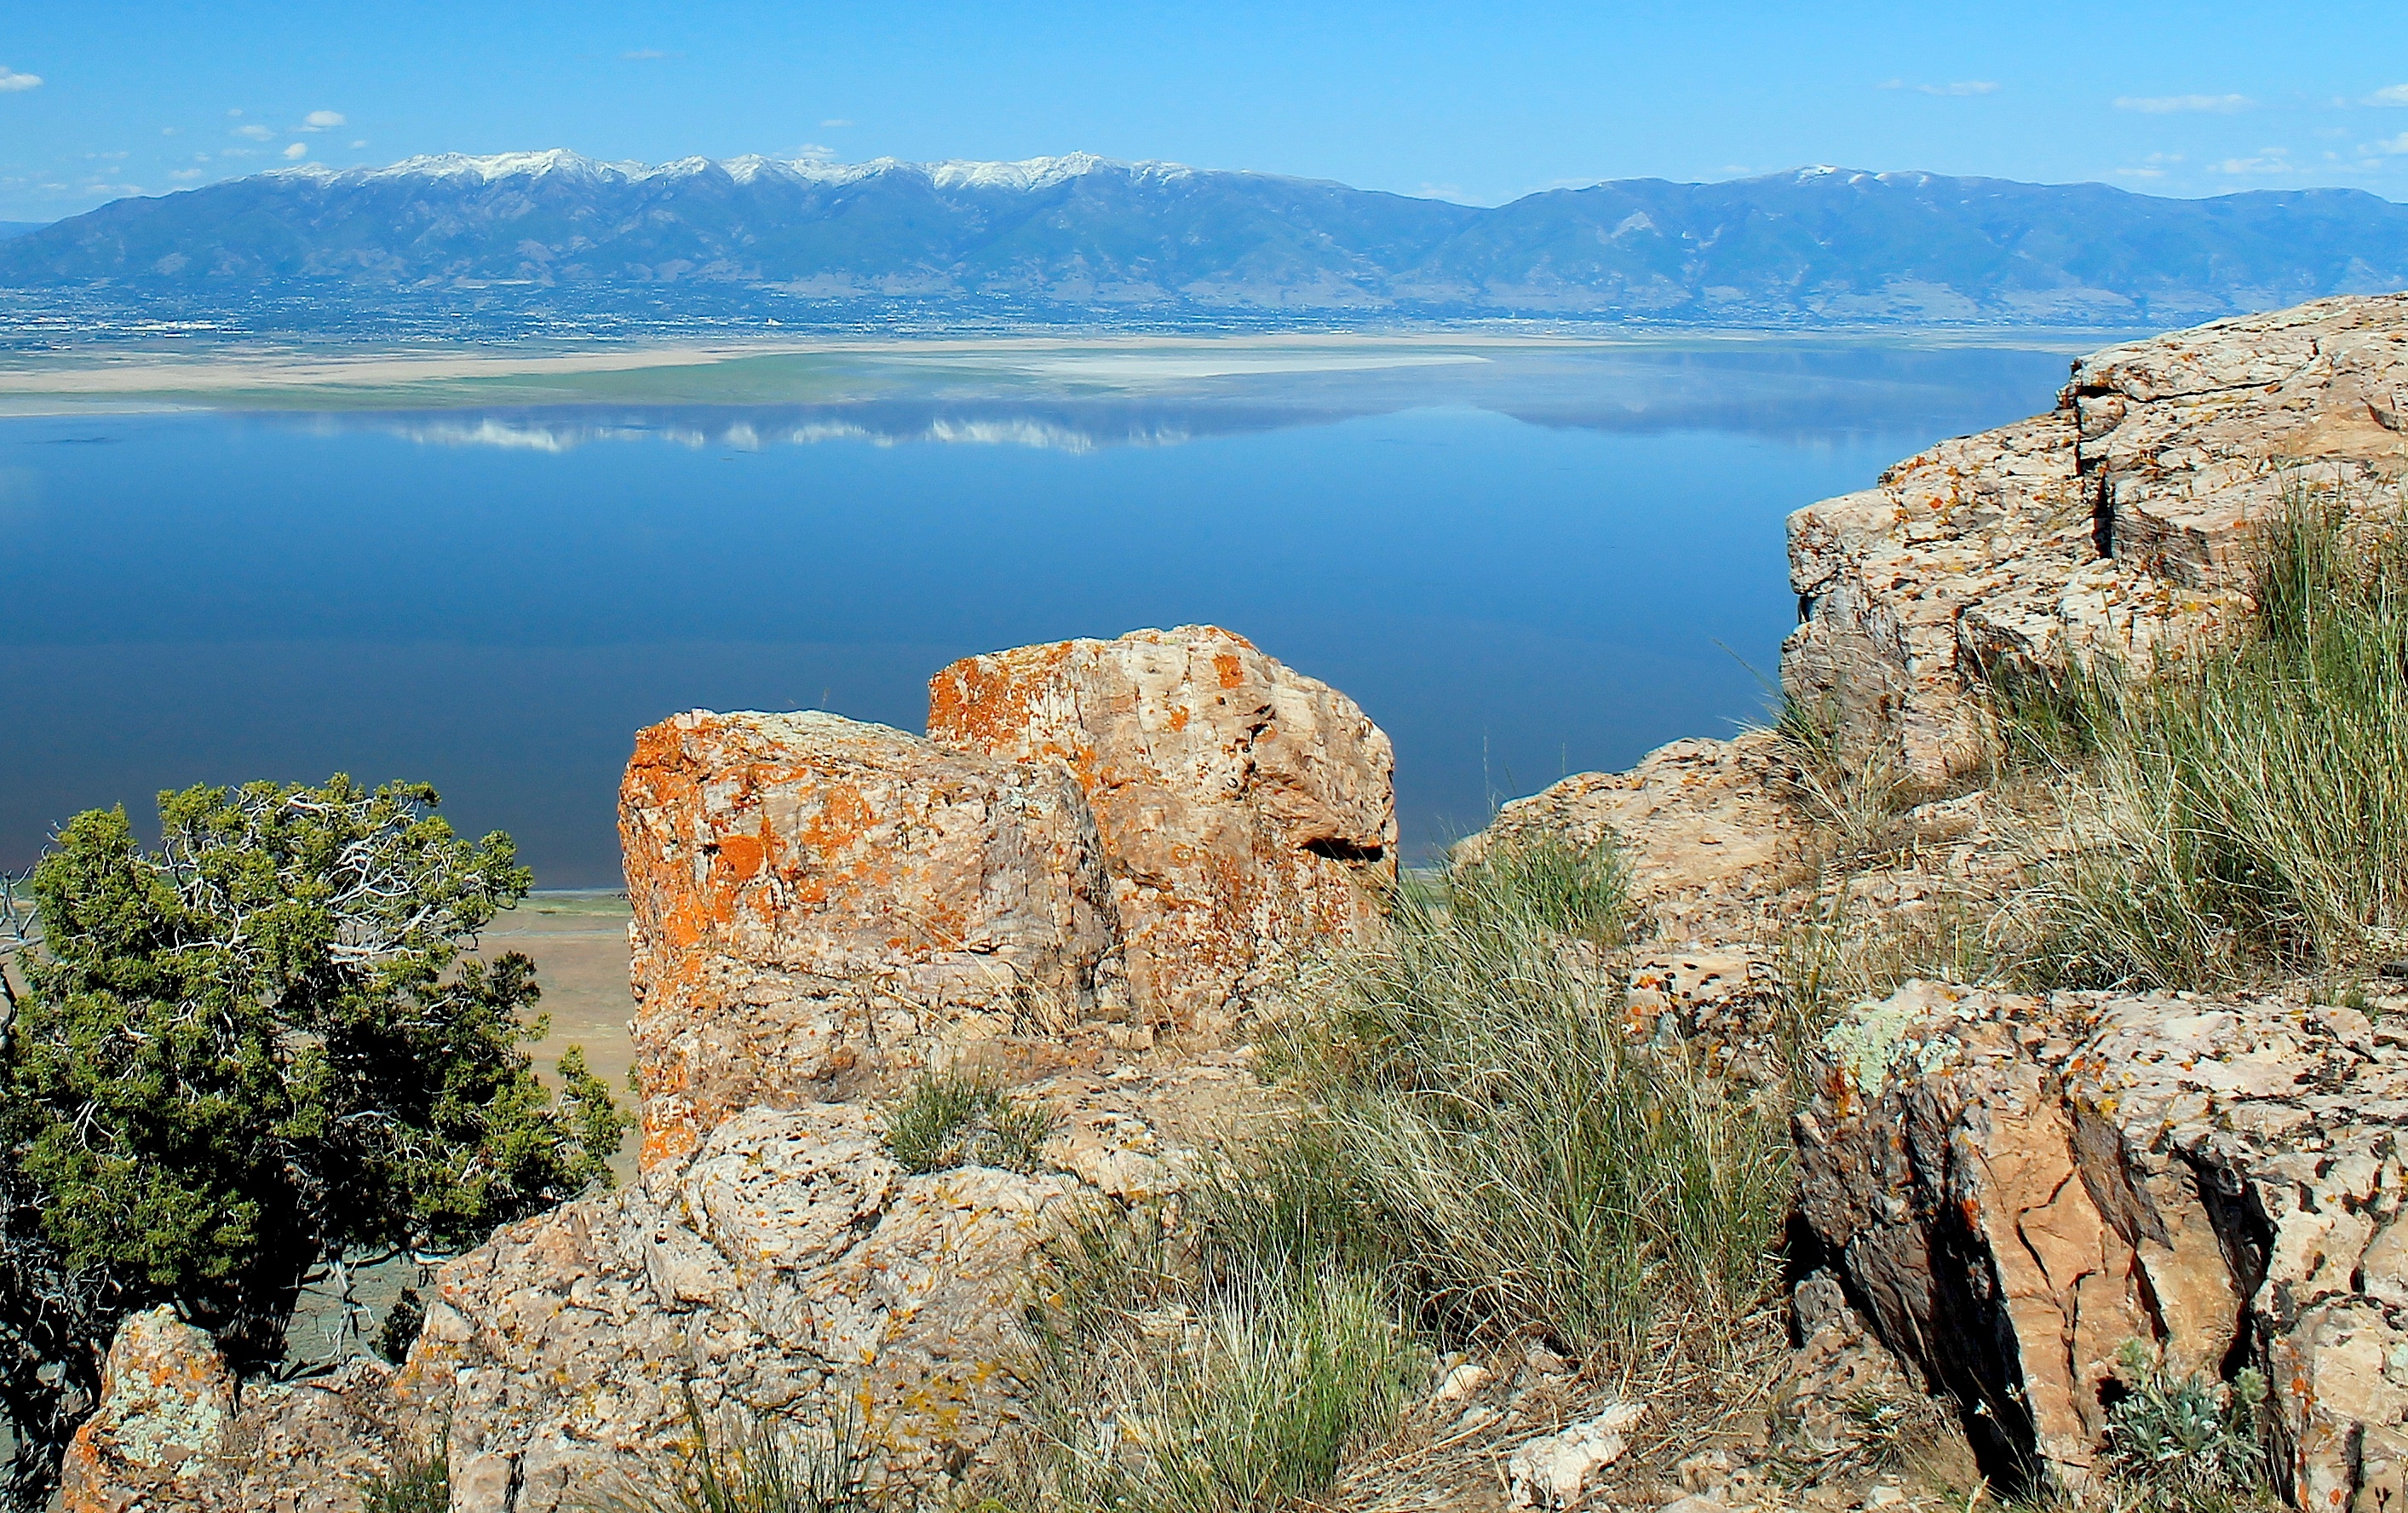
landscape, sea, coast, nature, rock, wilderness, walking, mountain, trail, lake, adventure, formation, cliff, terrain, national park, ridge, geology, plateau, wadi, landform